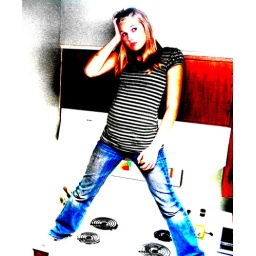
yes she is standing over the stove